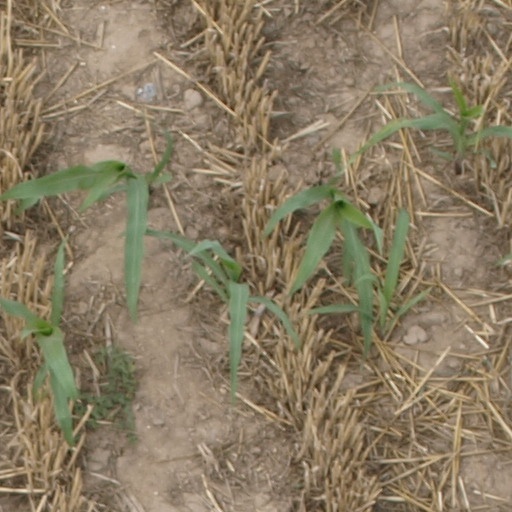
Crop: maize; corn